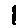
Label: 1